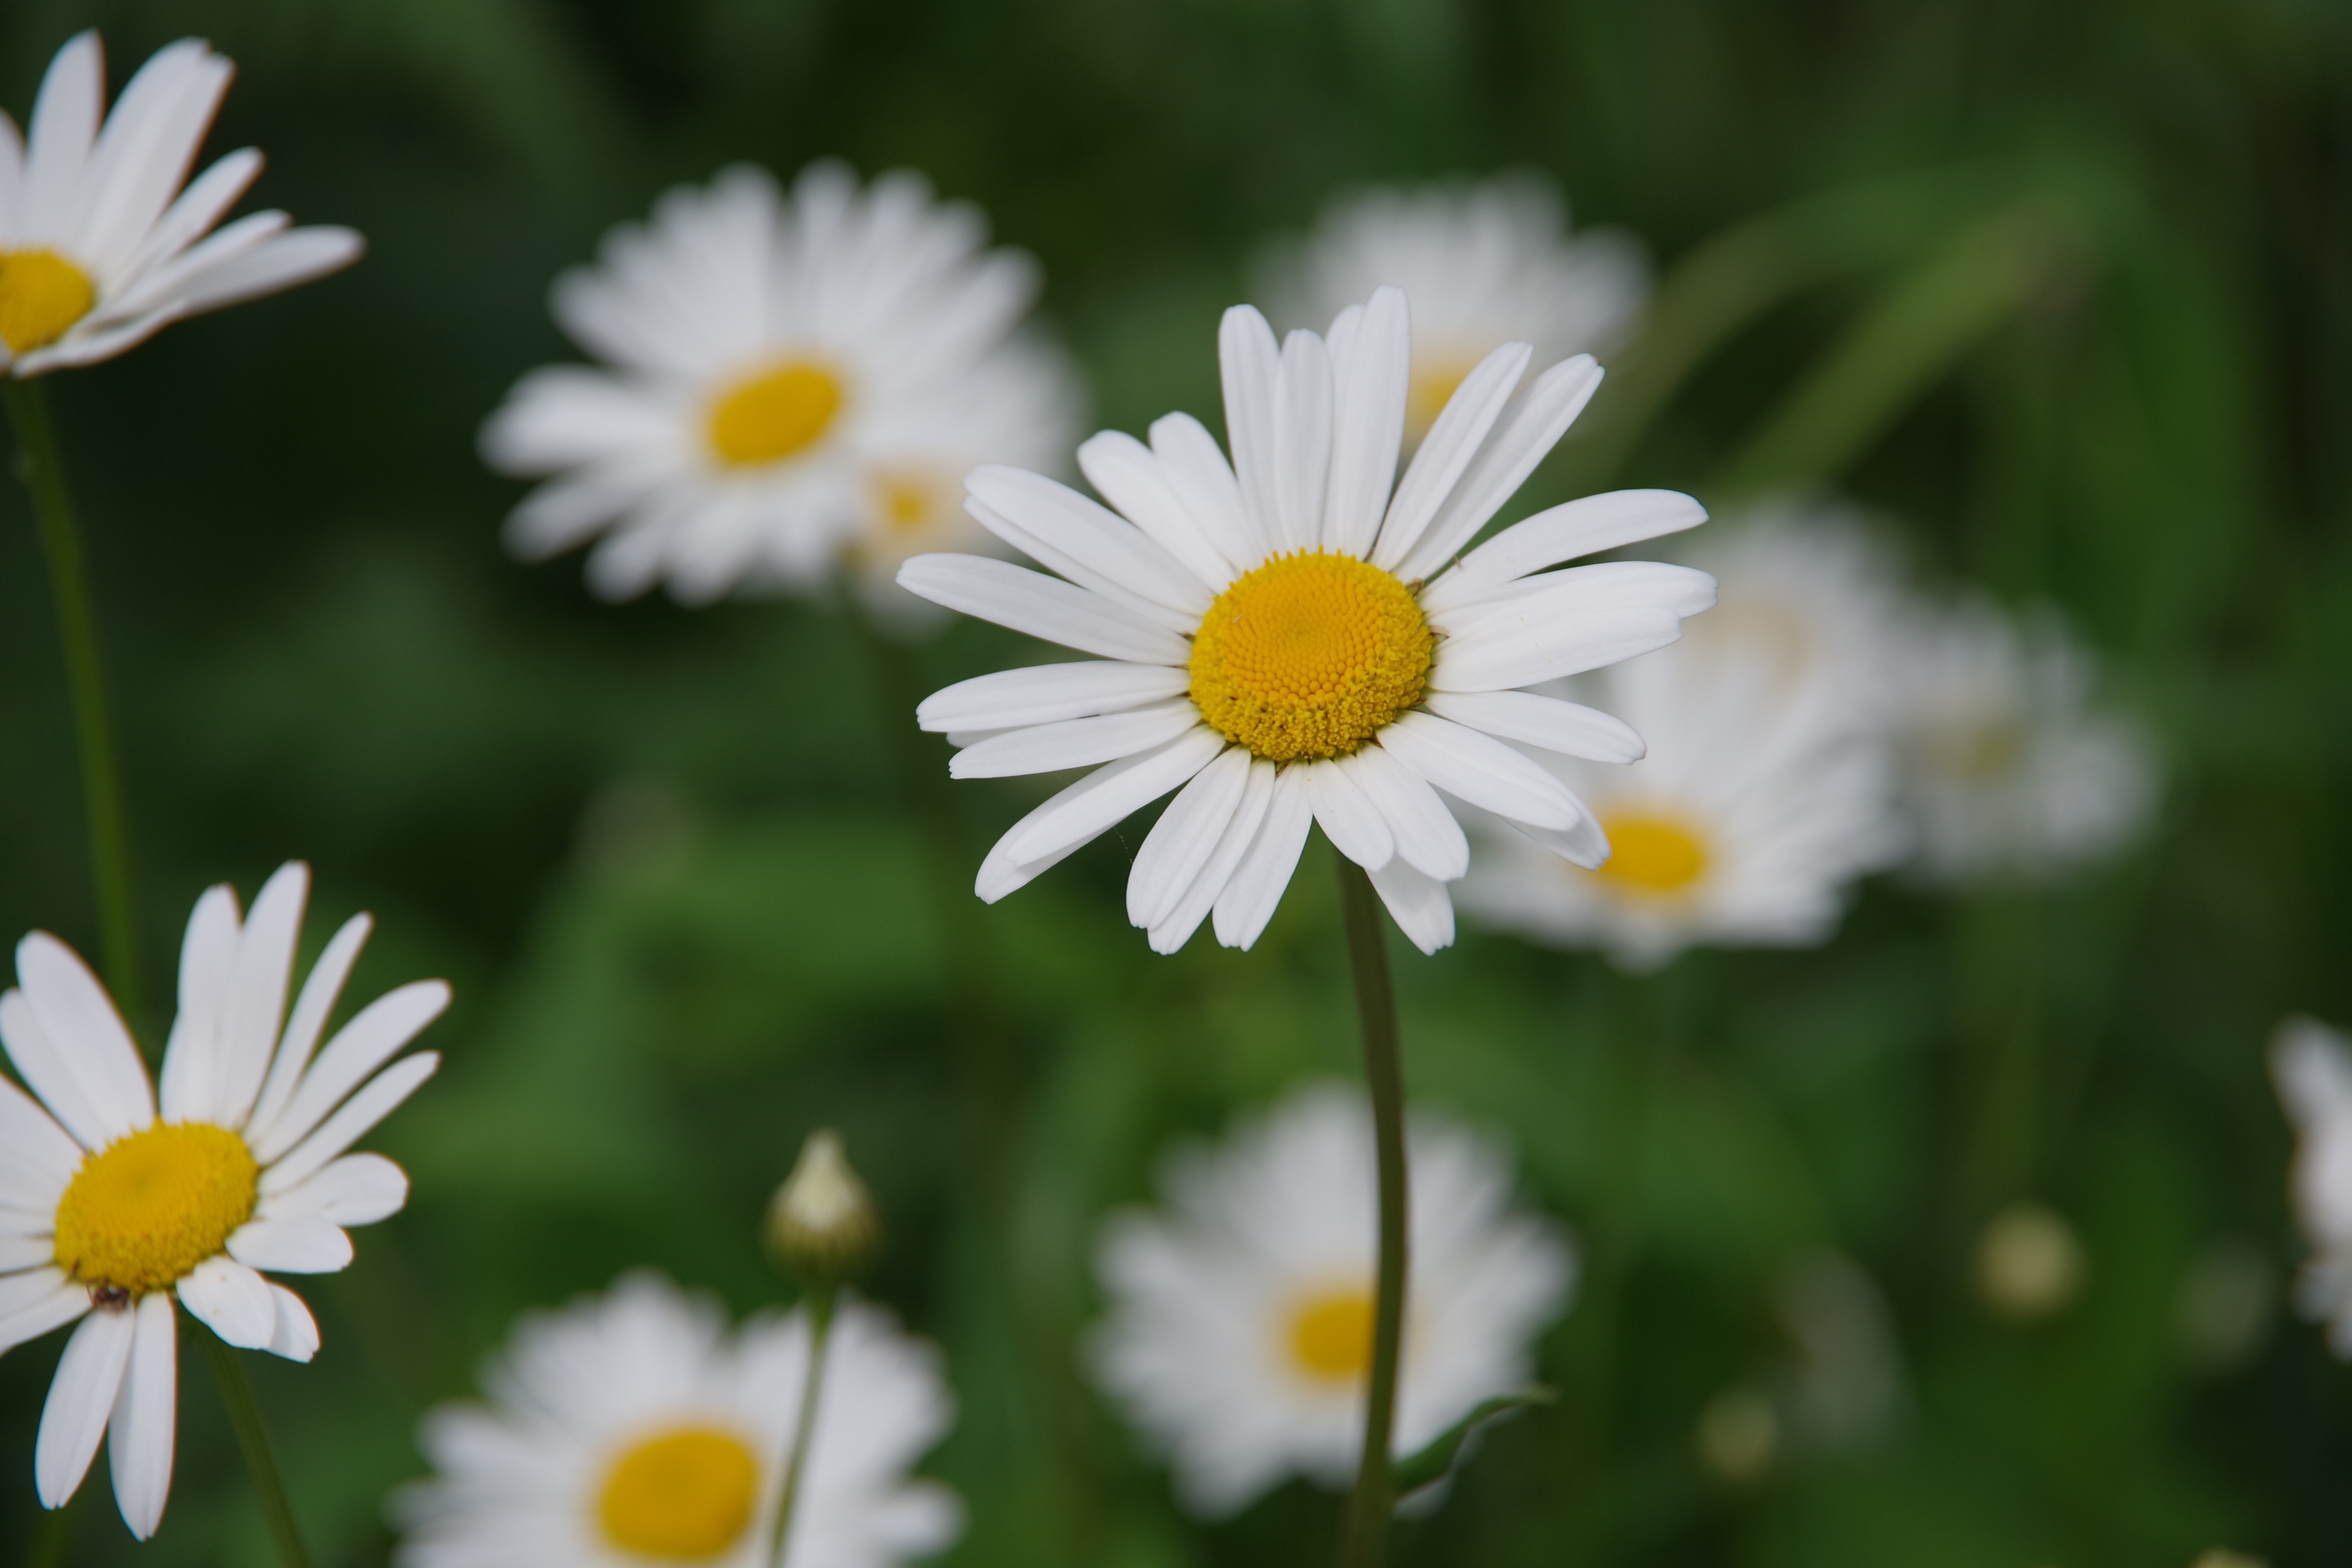
nature, plant, field, meadow, flower, petal, daisy, herb, botany, flora, wildflower, flowers, dacha, chamomile, macro photography, summer flowers, flowering plant, daisy family, oxeye daisy, annual plant, land plant, chamaemelum nobile, marguerite daisy, tanacetum parthenium, garden cosmos